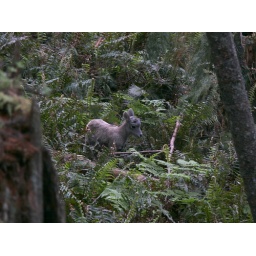
Baby goat in the forest